Ikland

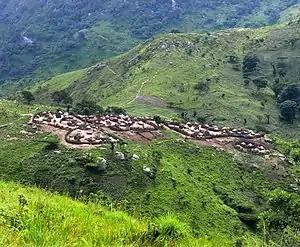
The Ik village in northern Uganda

Pluth sustained injuries from an elephant attack in late 2004, which delayed production for several months. Soling flew with Walker from New York to Entebbe in February 2005. There they met Pluth, Smaglick, and assistant director Lawrence Owongo. While traveling north, the team was arrested by the Uganda People's Defence Force, who released them only after destroying much of their footage.